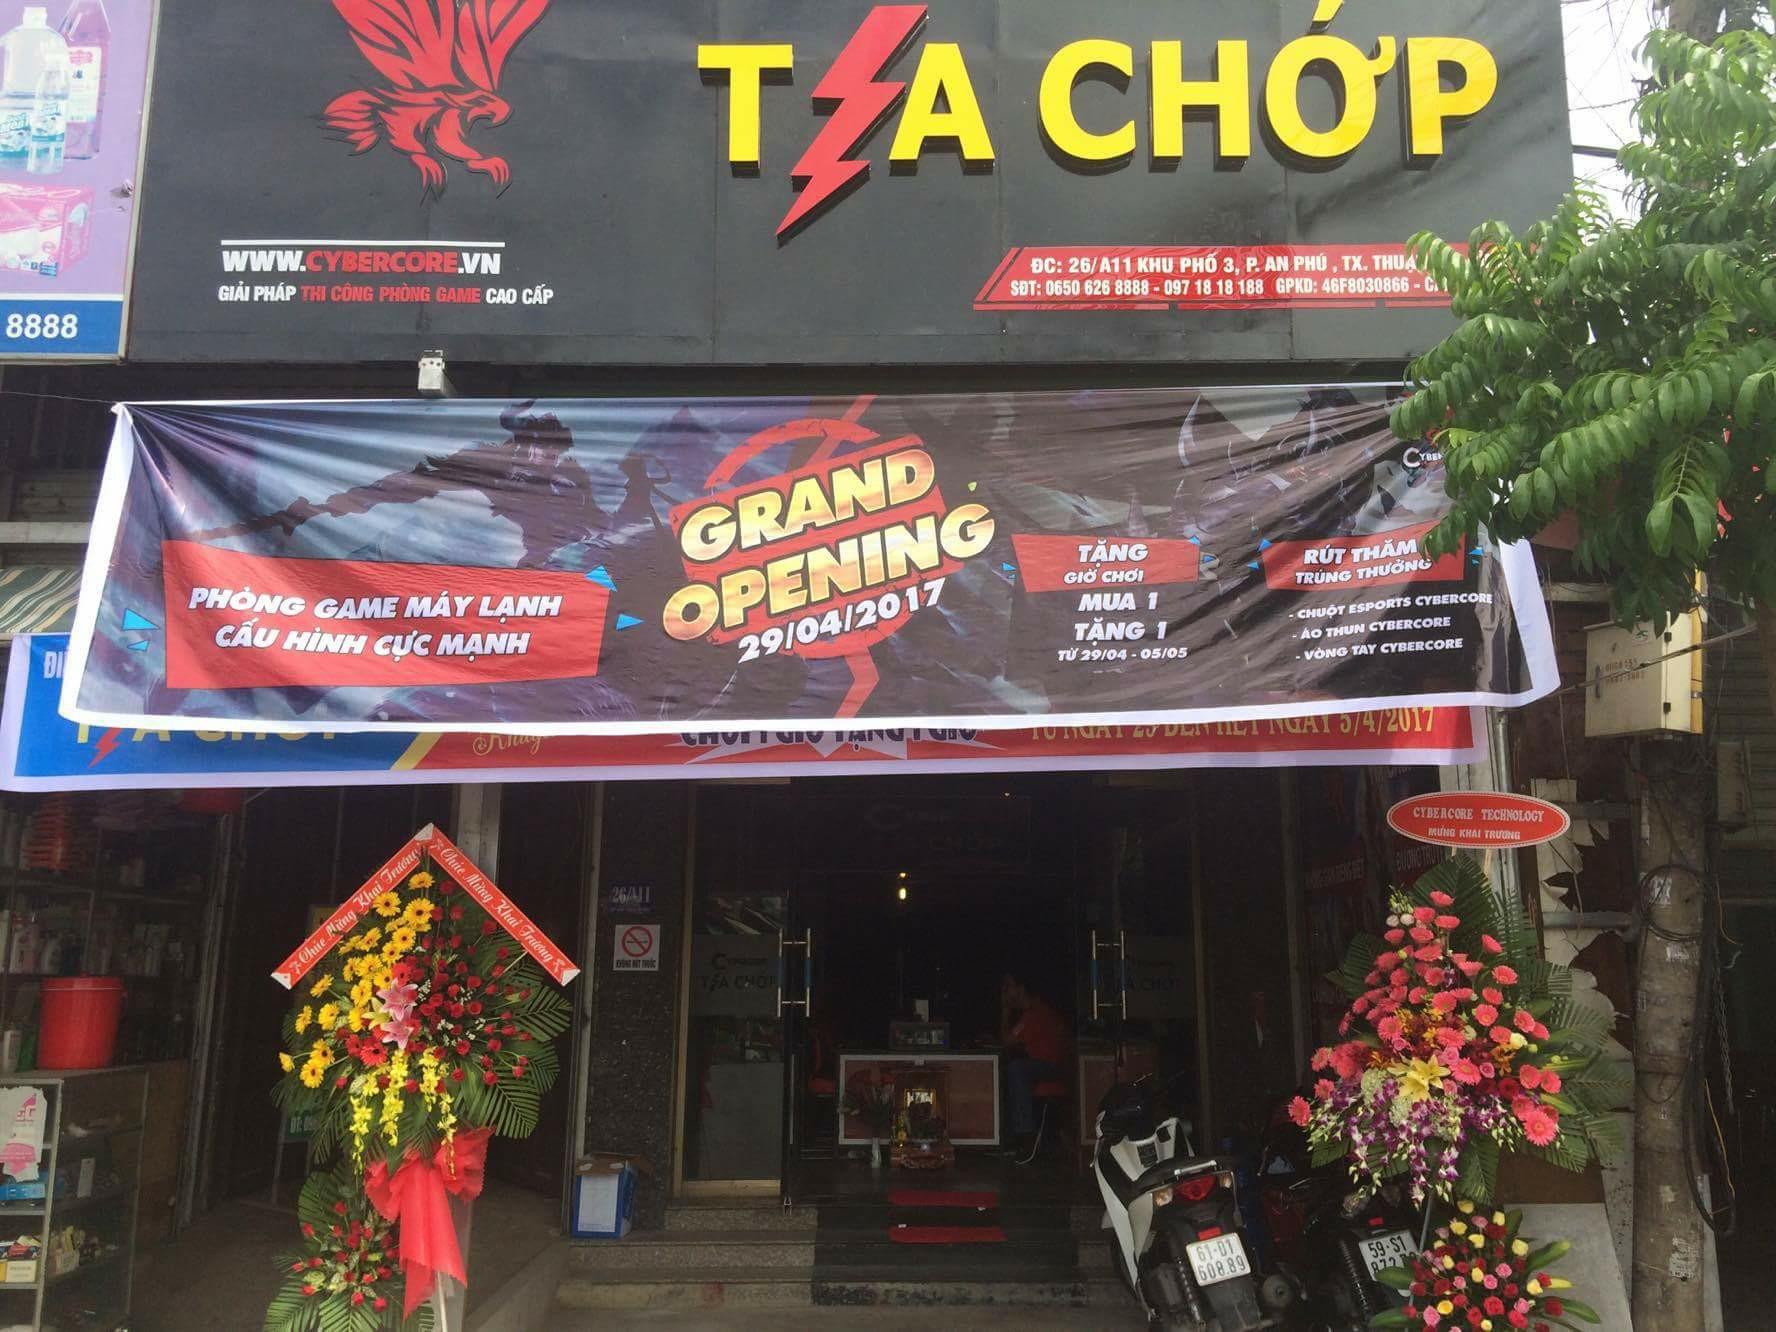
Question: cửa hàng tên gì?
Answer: cửa hàng tên tia chớp